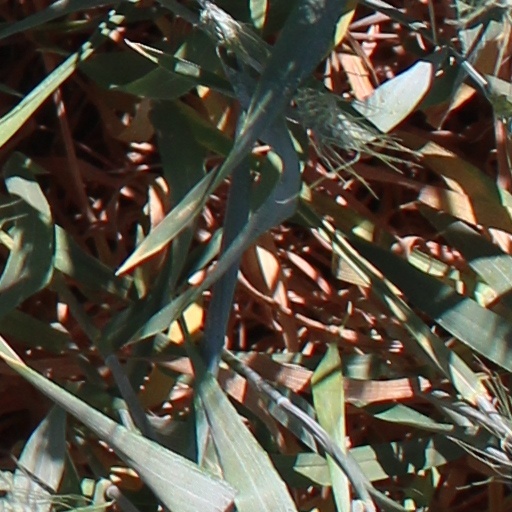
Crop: wheat